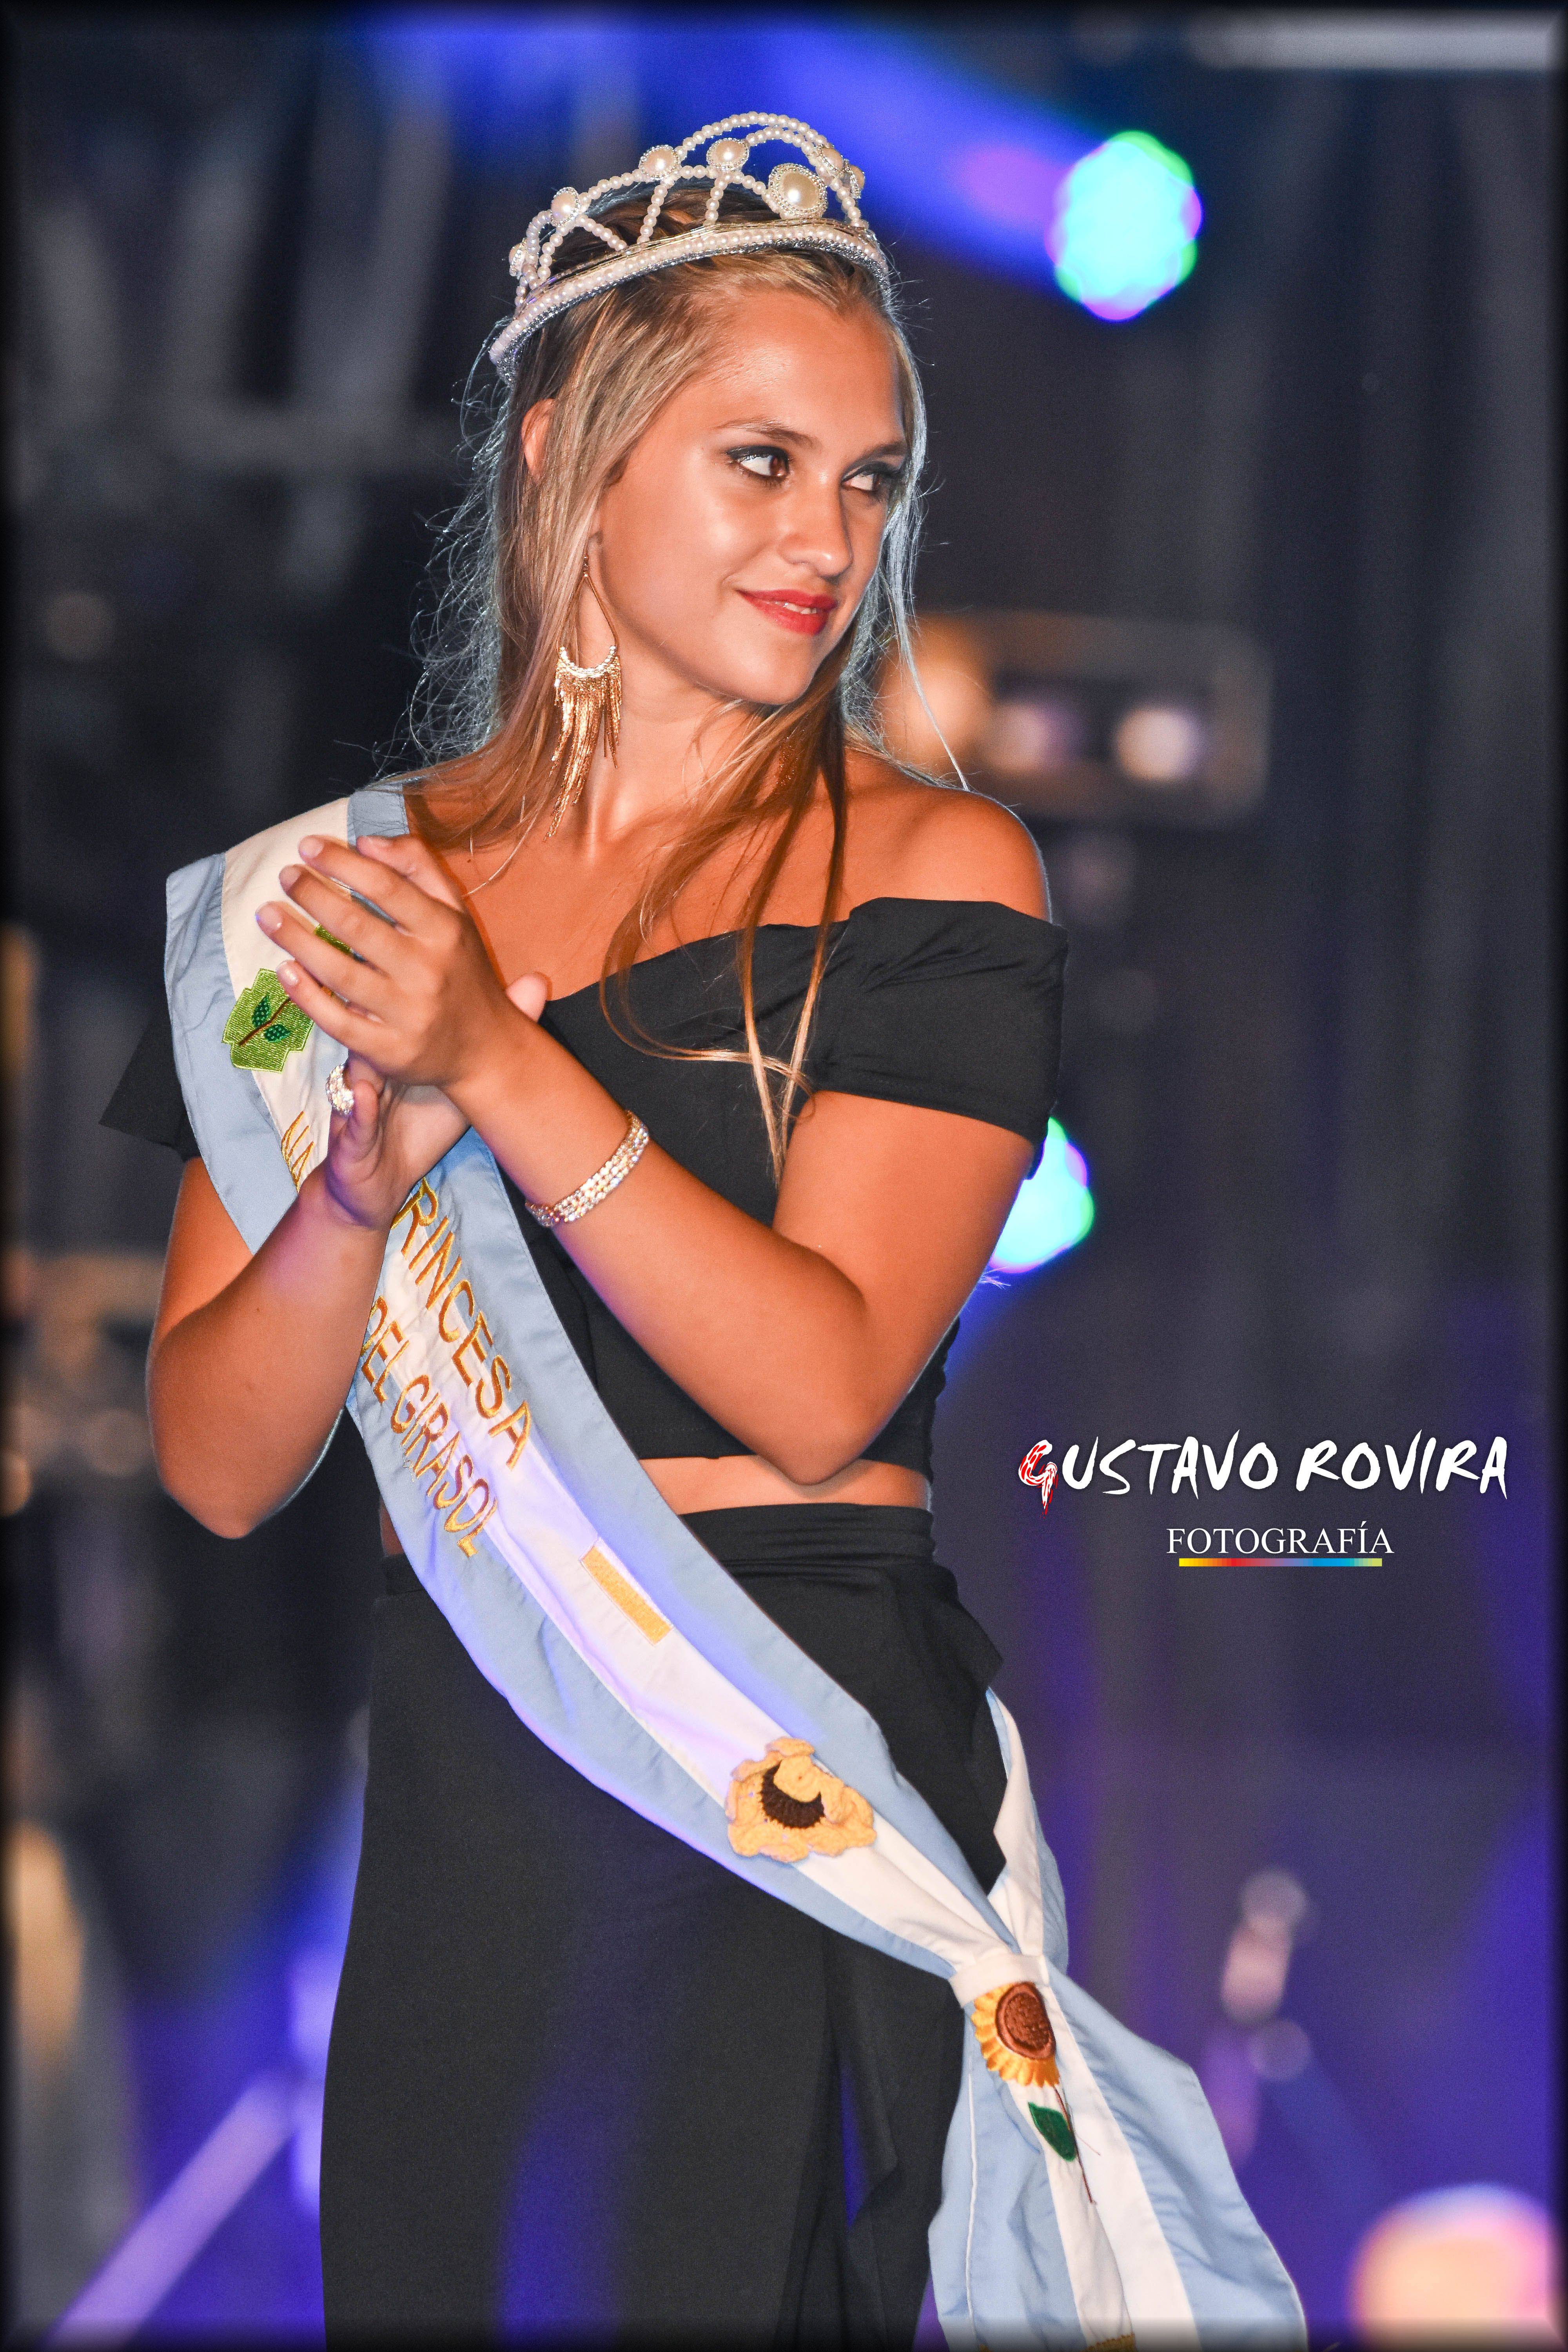
desfile, performance, beauty, music artist, fashion accessory, girl, competition, human body, event, product, arm, public event, performing arts, muscle, material, stage, long hair, competition event, abdomen, dancer